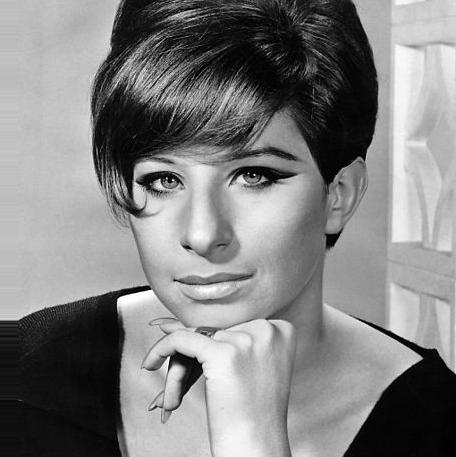
Age: 23